Davar Ardalan

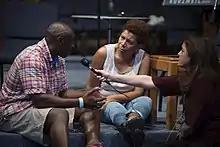
Davar Ardalan on NPR Assignment with Michel Martin

At TulipAI, Ardalan has presented a variety of AI-powered initiatives that encompass cultural, ethical, and technological dimensions. One such initiative is the AI Assistant for podcasts, an example of which is CK, an AI digital assistant that co-hosts the "Long Sought" podcast. This assistant enables listeners to delve into historical data and stories, integrating past narratives with contemporary AI features. As of October 2023, CK supports multilingual interactions, though it restricts user messages to ten per session due to ecological and computational considerations.